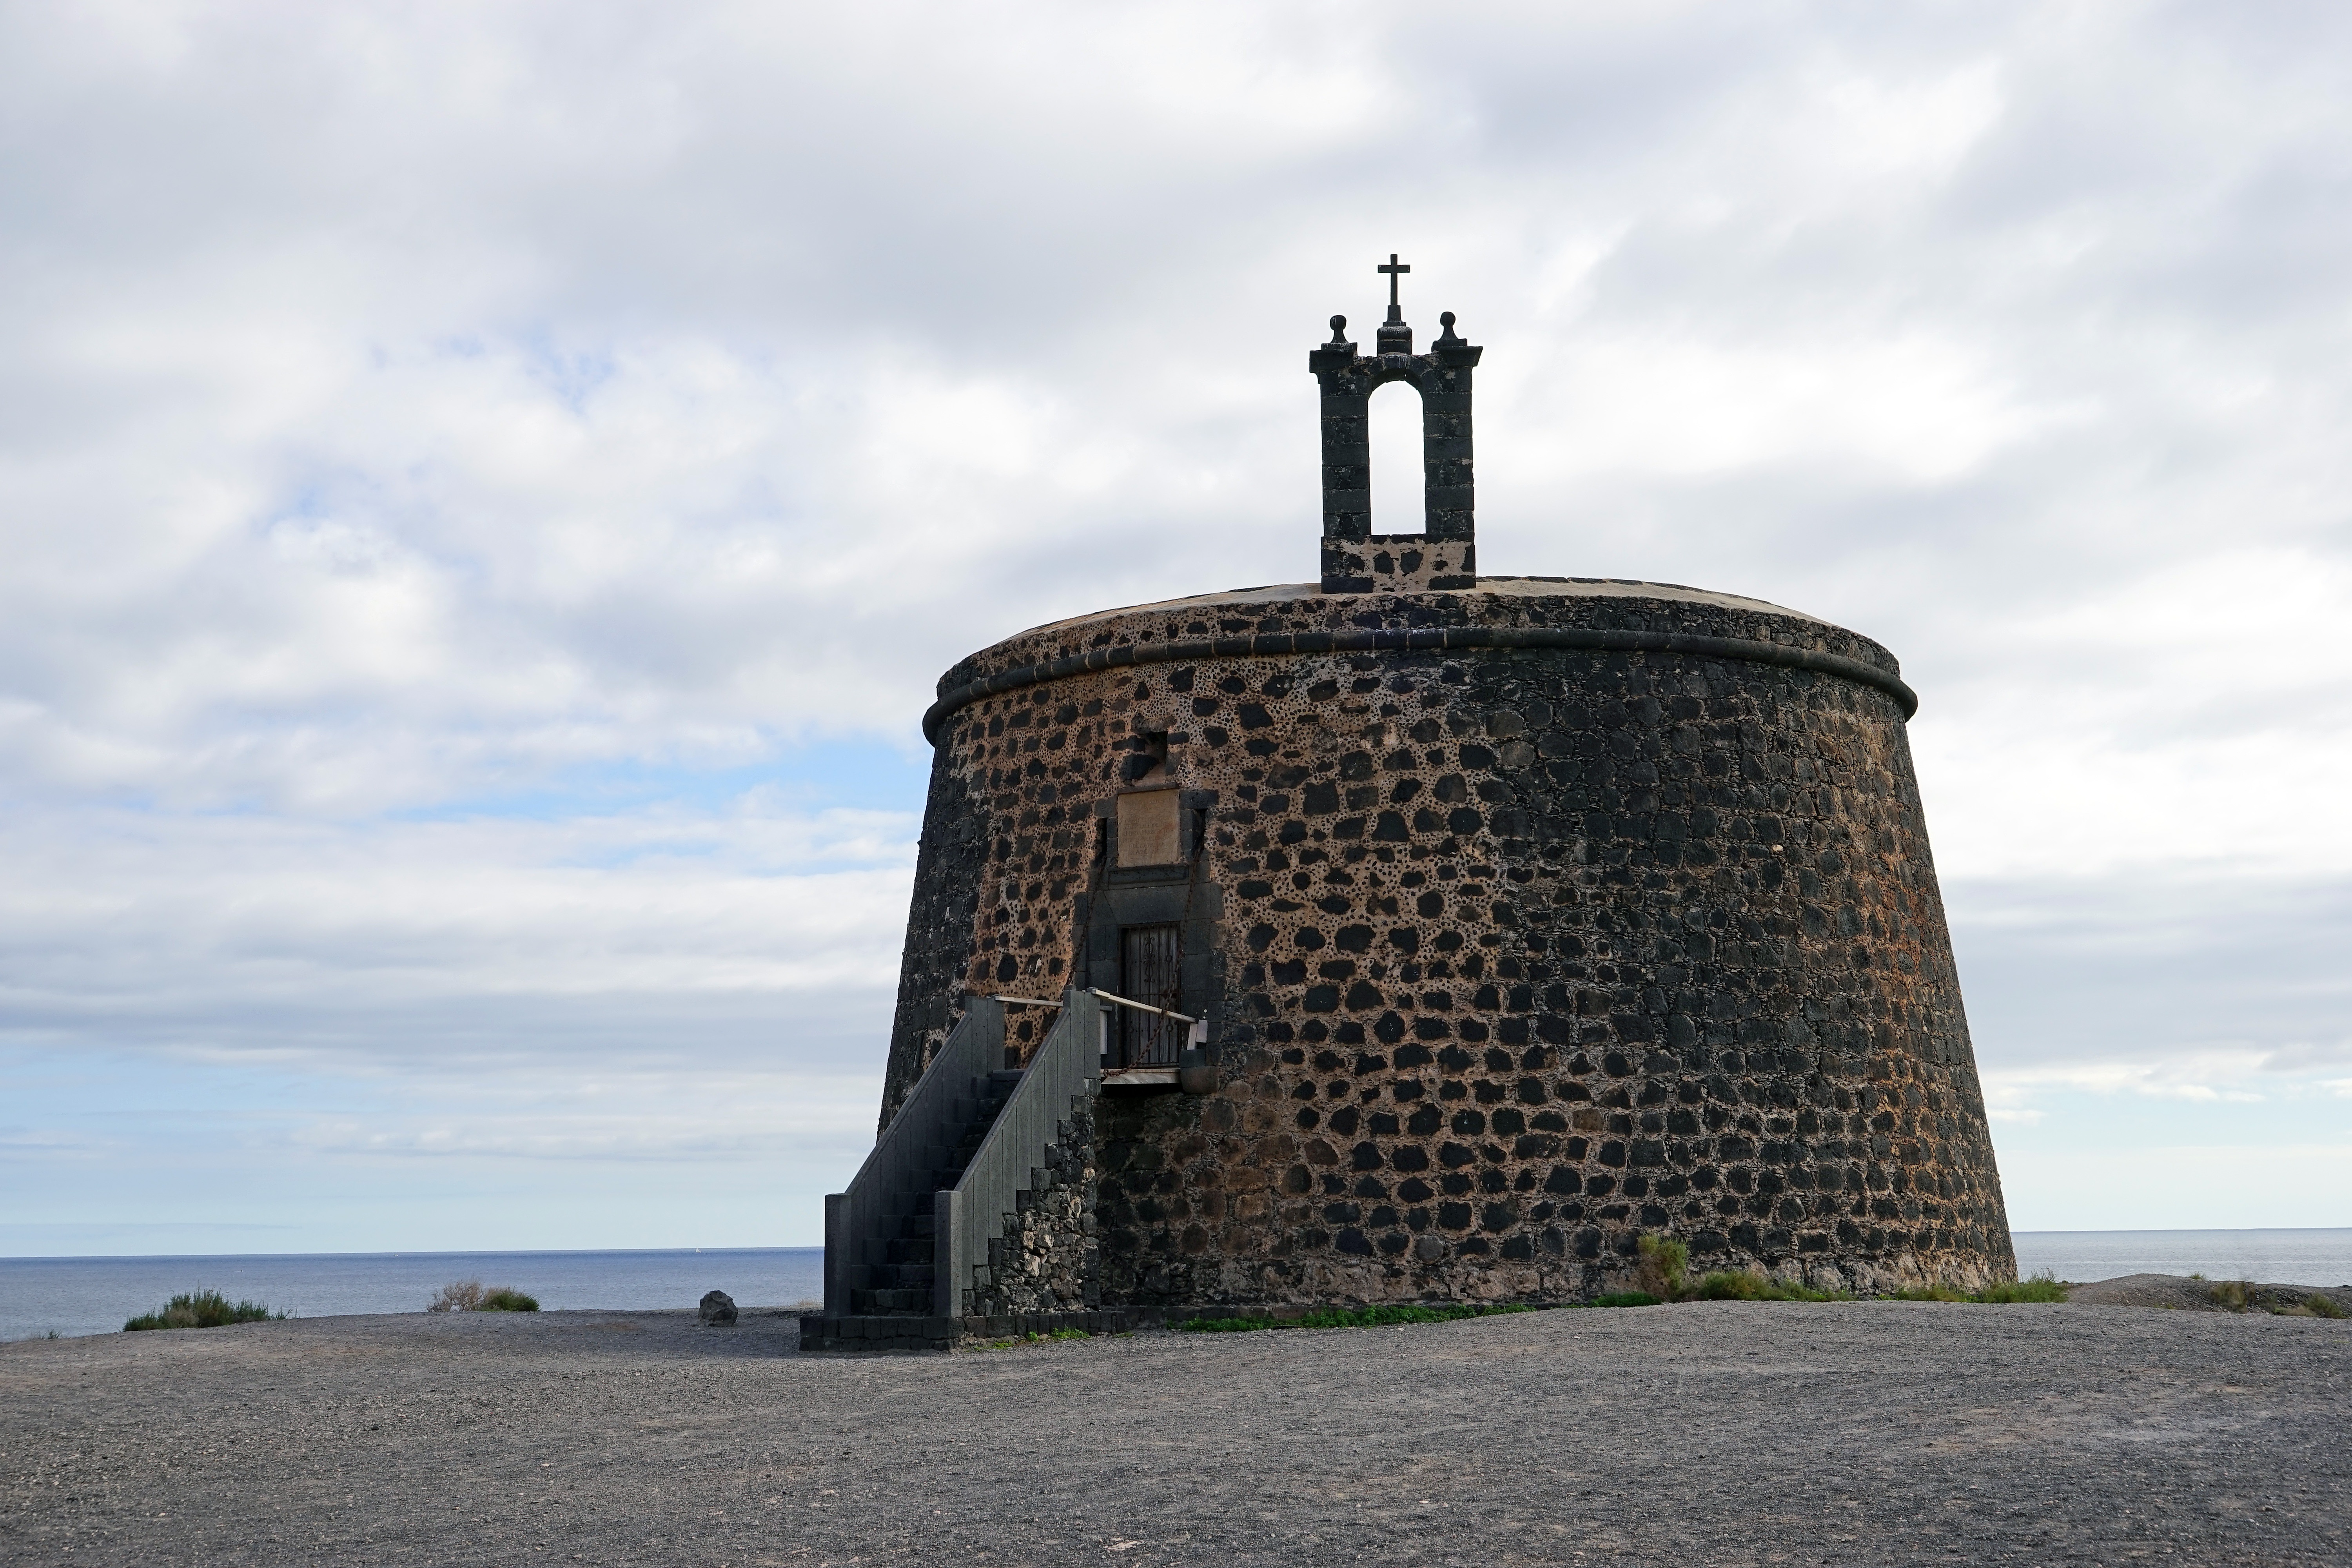
sea, coast, lighthouse, tower, castle, landmark, fortification, lanzarote, south coast, el castillo o torre del aguila